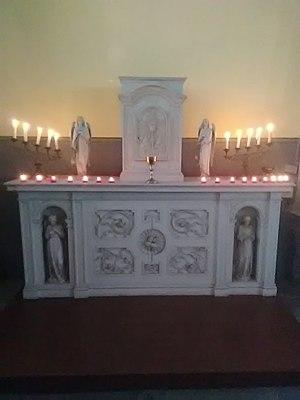
Eglise de Brunémont
Brunémont est une commune française, située dans le département du Nord en région Hauts-de-France.